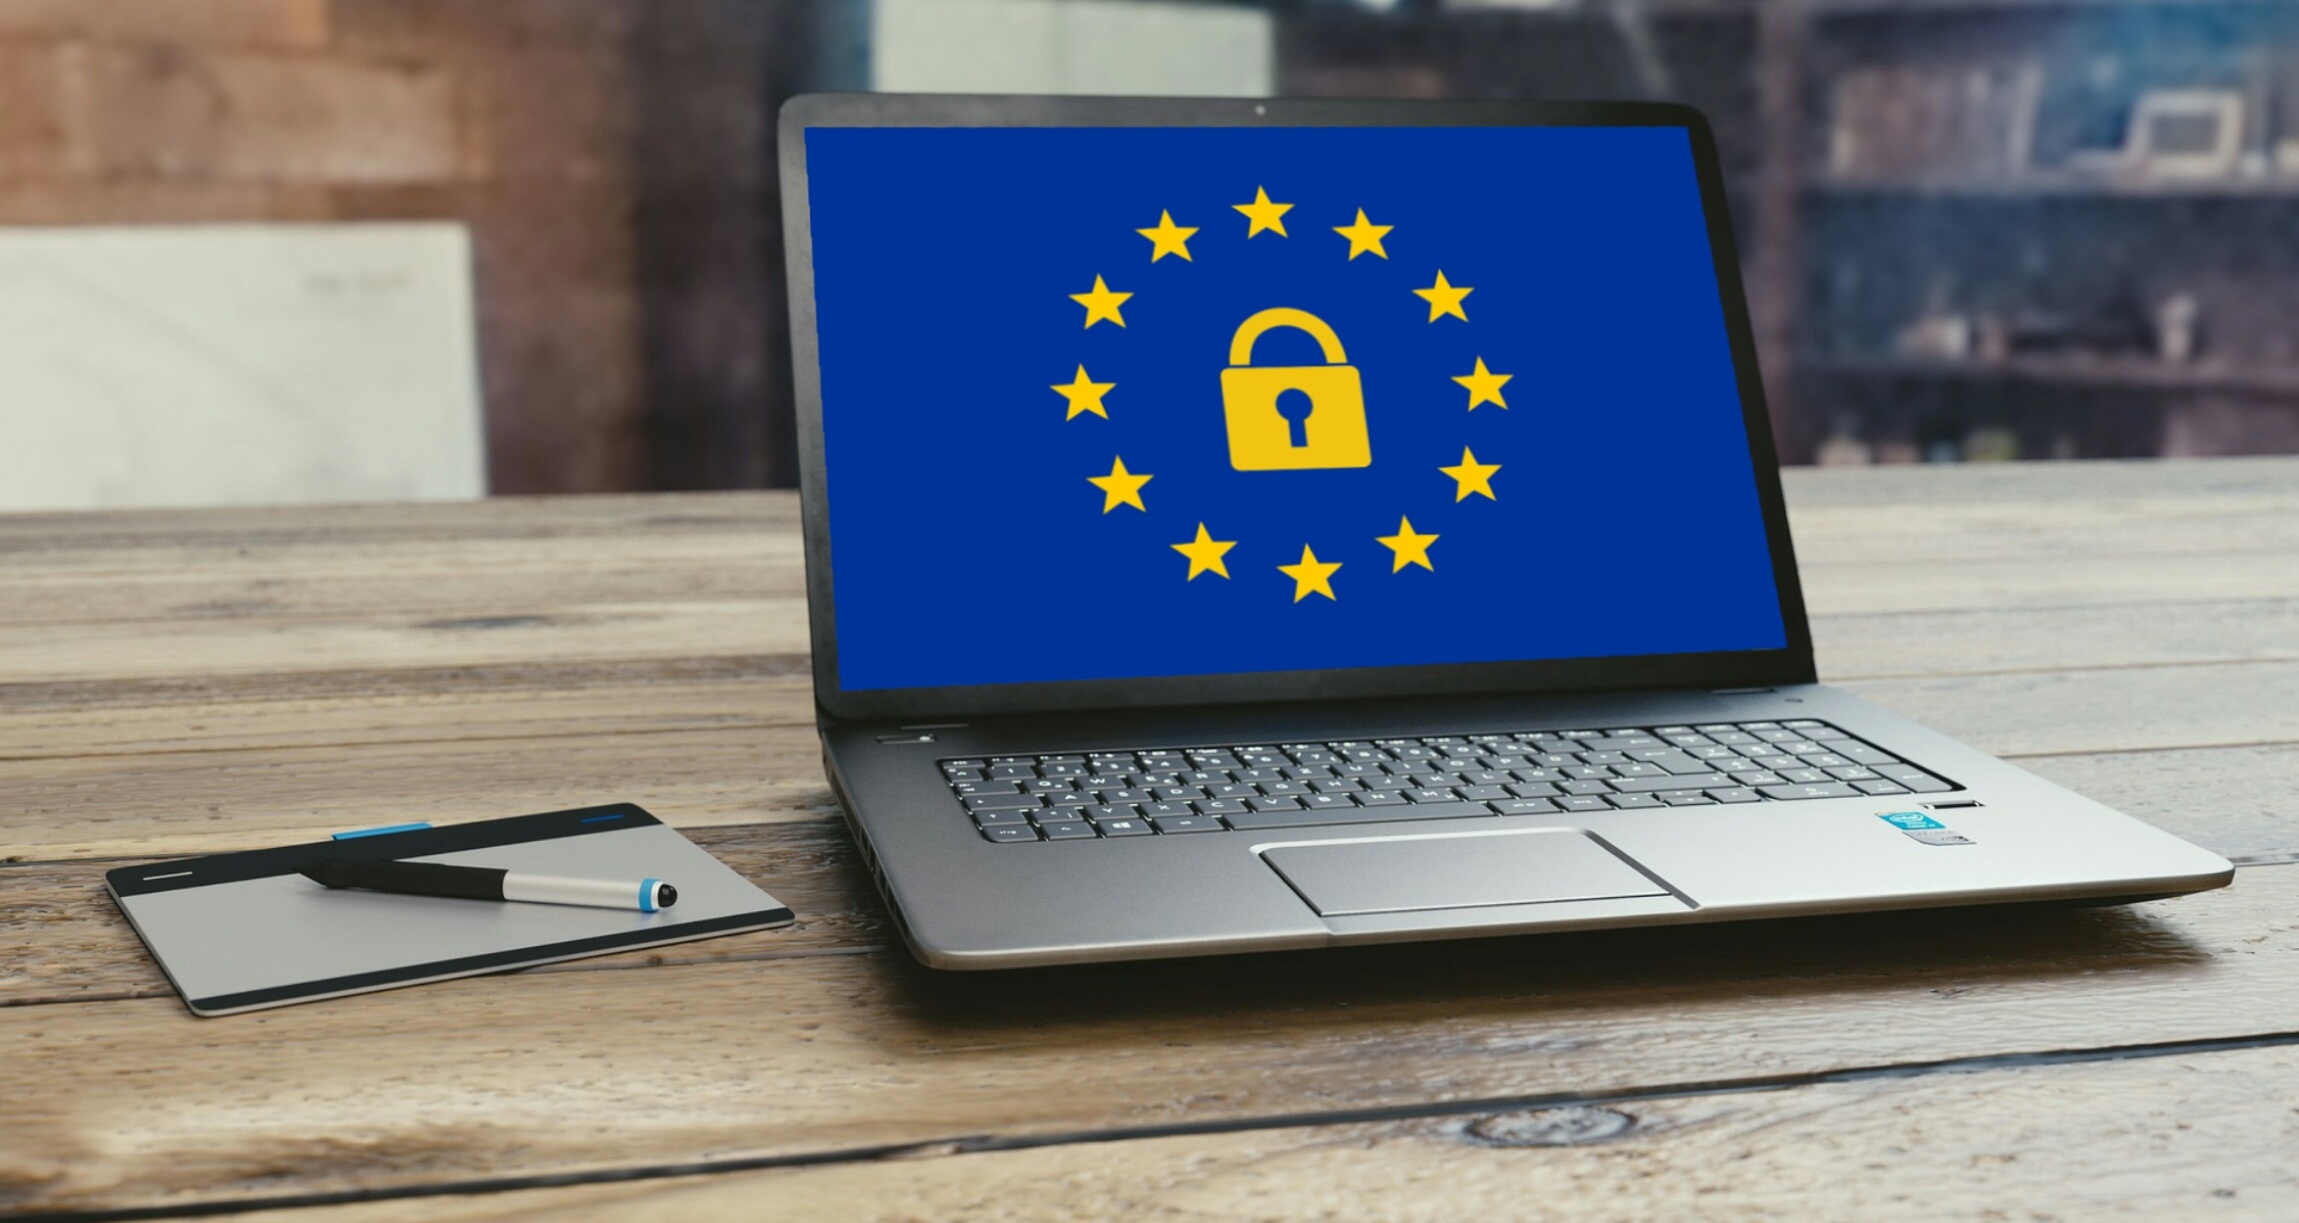
europe, gdpr, data, privacy, technology, security, regulation, law, protection, european, general, information, protect, laptop, product, electronic device, netbook, personal computer, display device, computer hardware, computer, multimedia